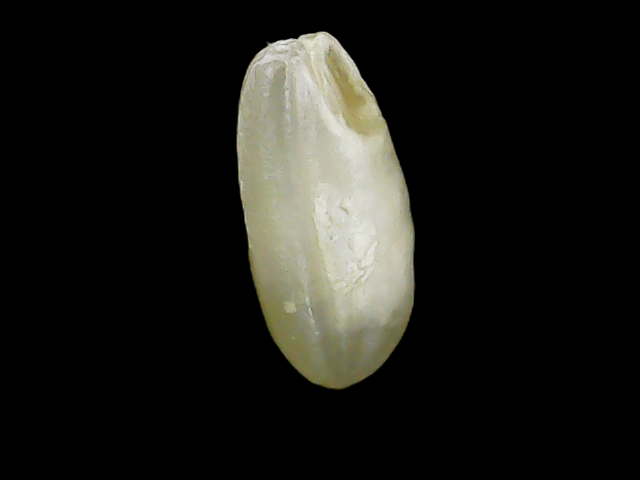
Rice variety: Binadhan10